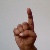
The image shows a hand gesture representing the letter 'D' in Indian Sign Language.